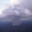
Label: cloud